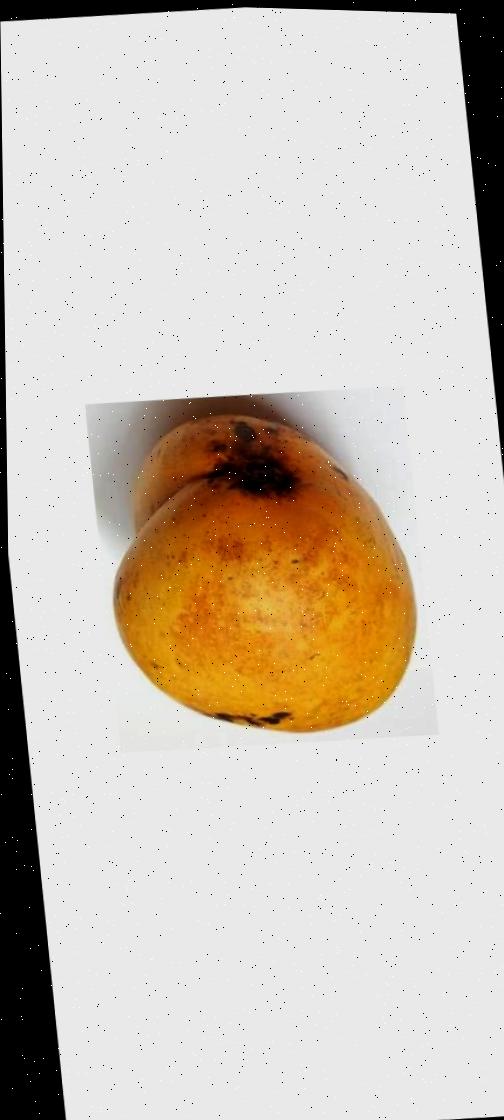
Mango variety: Bari-11